Spare Rib

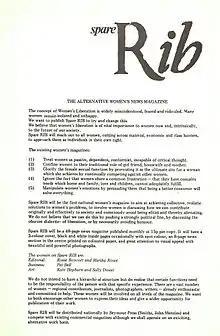
The "Spare Rib" manifesto.

"Spare Rib" became a collective by the end of 1973. The collective editorial policy was to "collectively decide on articles that they publish, and work closely with the contributors. Accept articles from men only when there is no other resource available." Drew Howie was a consultant from 1990 to 1993.